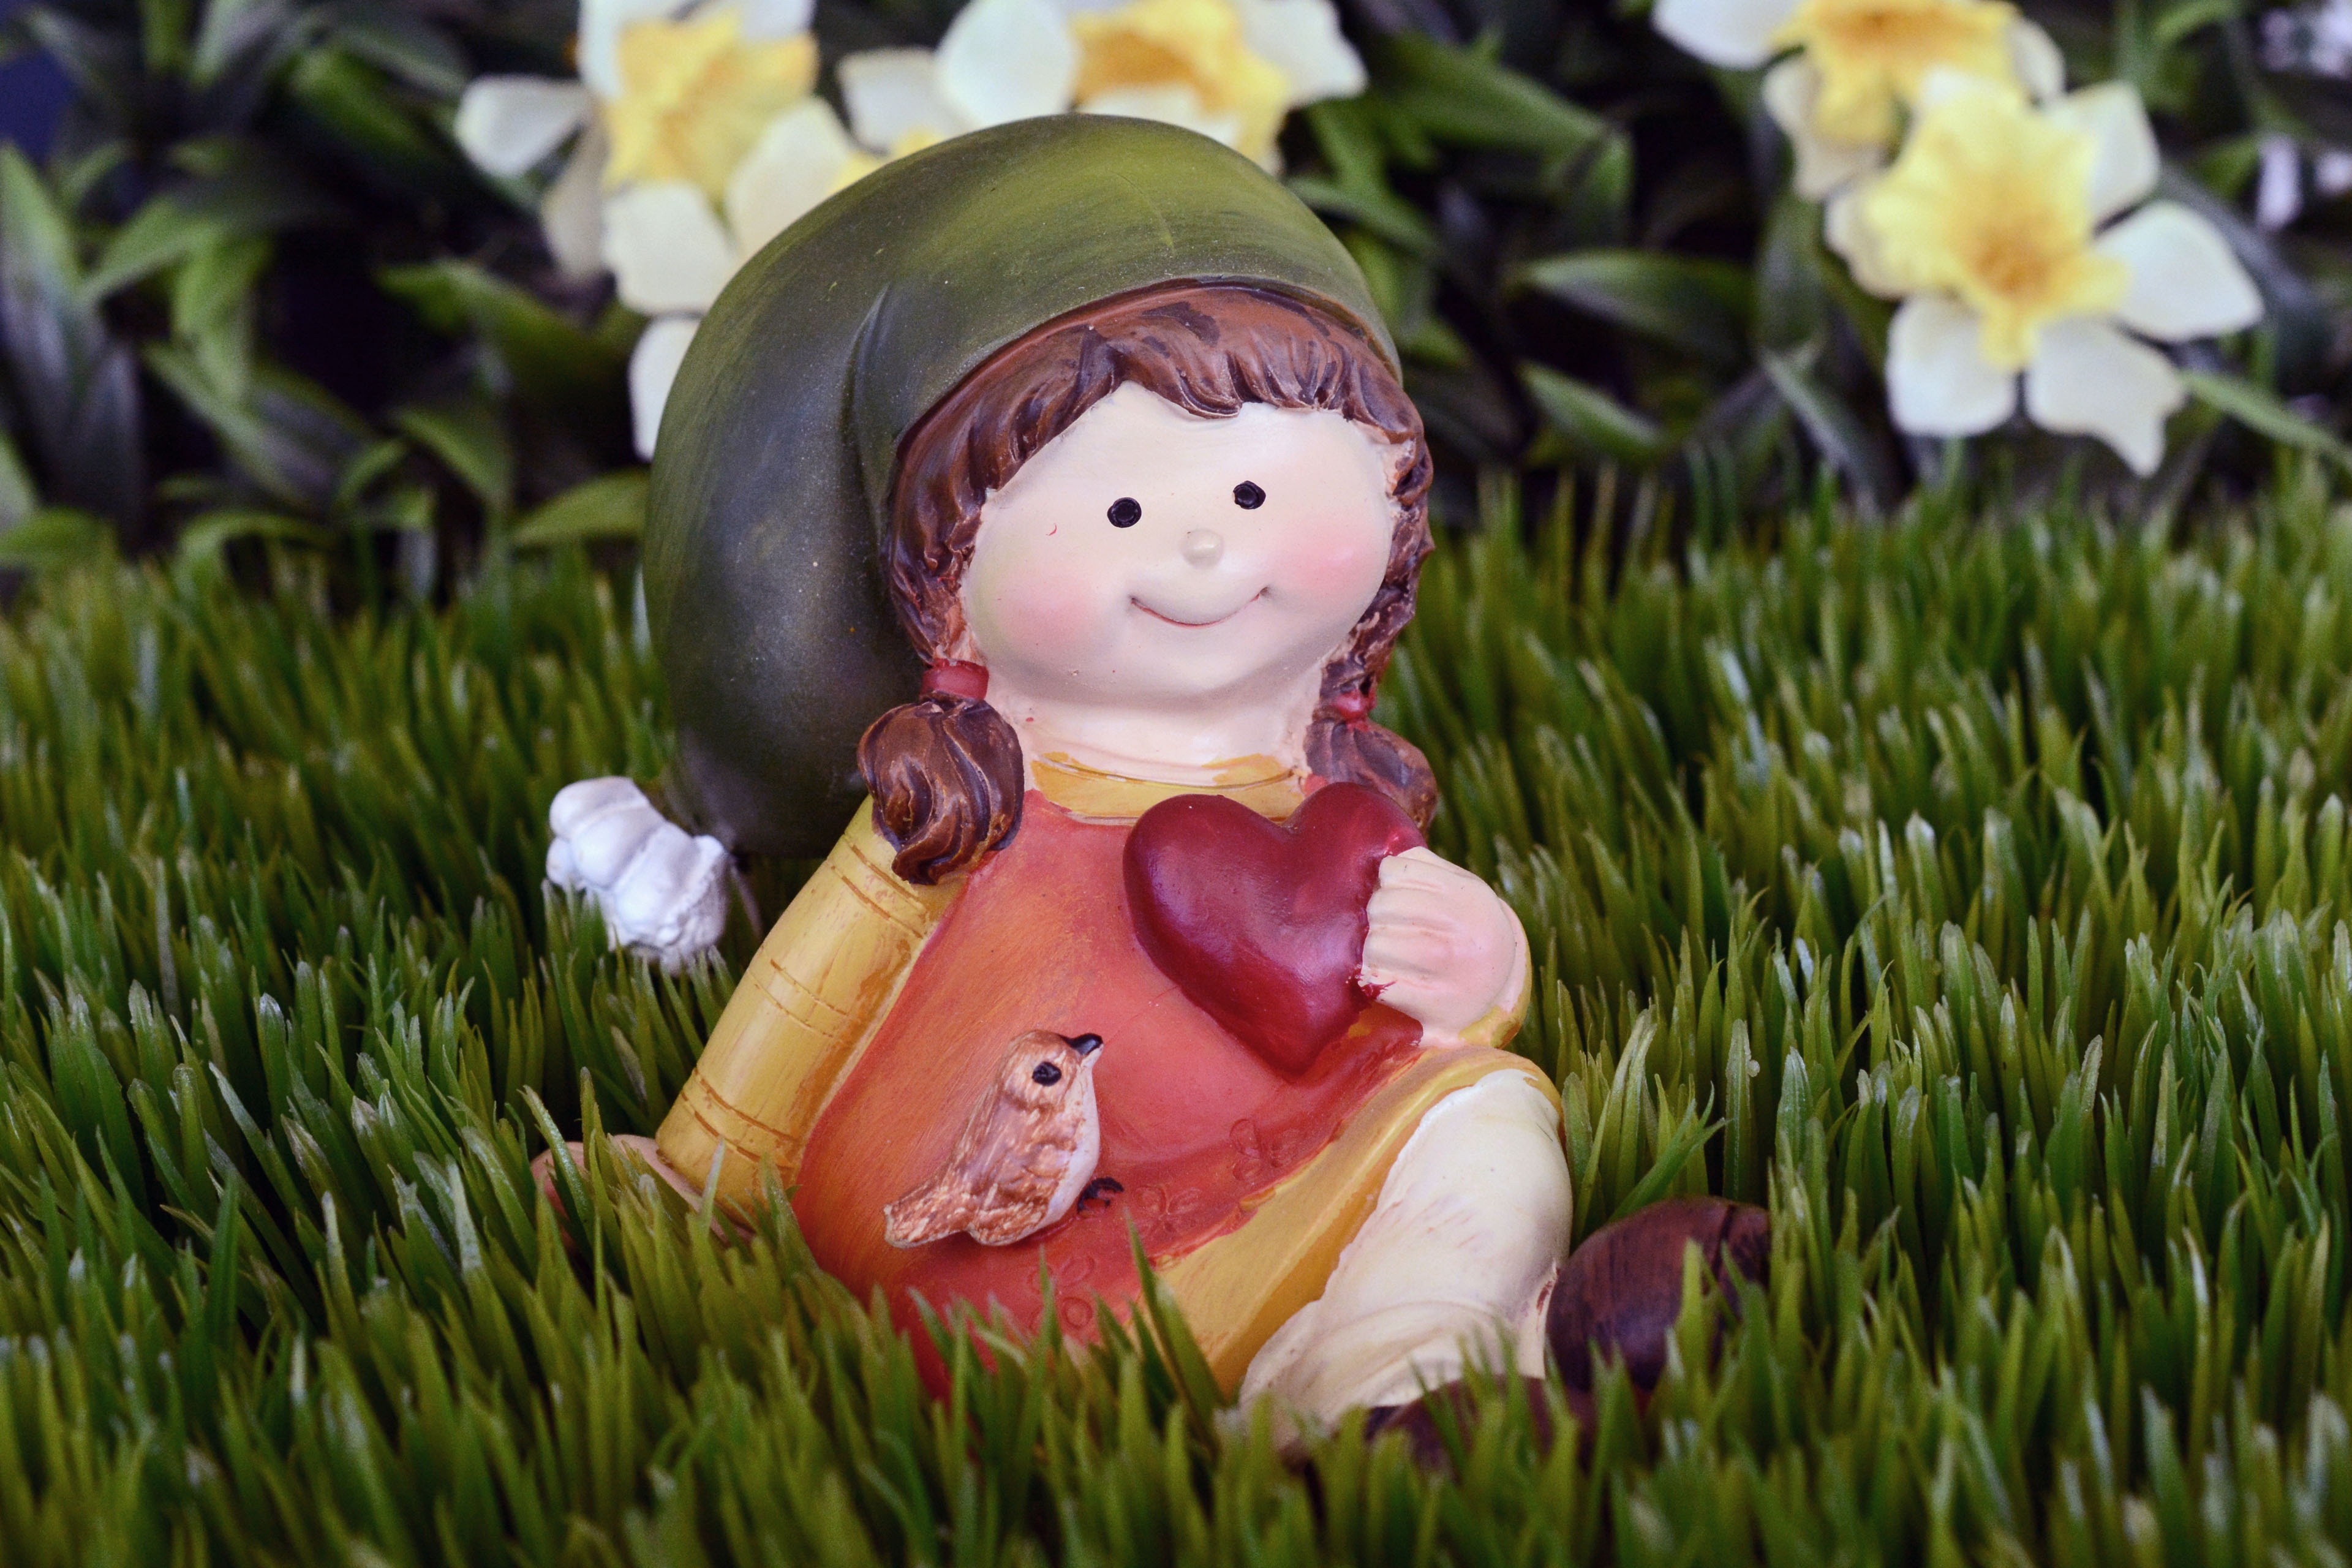
grass, plant, girl, lawn, meadow, flower, statue, love, heart, decoration, spring, smiling